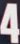
Number: 4